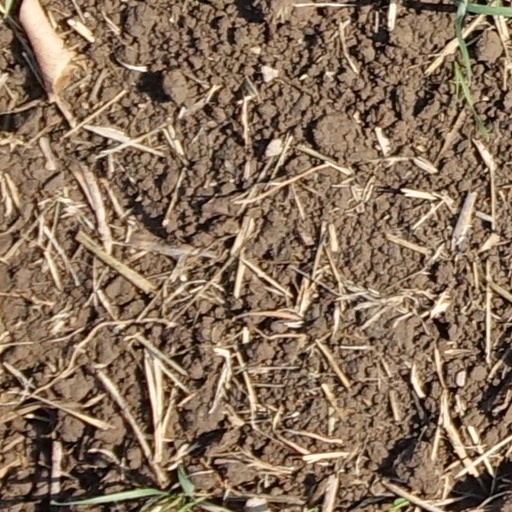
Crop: wheat